Annie Traquair Lang

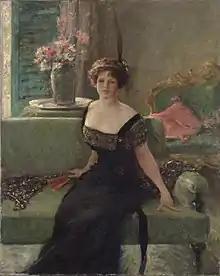
Portrait of Lang (1911) by William Merritt Chase

Annie Traquair Lang (September 8, 1885 – November 8, 1918) was an American Impressionist painter, known for experimental impasto brushstrokes and jewel-tone abstracted forms. She exhibited portraits, still lifes and landscapes at two dozen venues in Europe and the U.S., and institutions including the Metropolitan Museum of Art acquired her works. She was acclaimed in publications including the "New York Times" and "The International Studio". She also earned praise for her collection of paintings by her mentor, William Merritt Chase, with whom she traveled in Europe and California. She was considered the Chase pupil "who best assimilated his technique and verve."